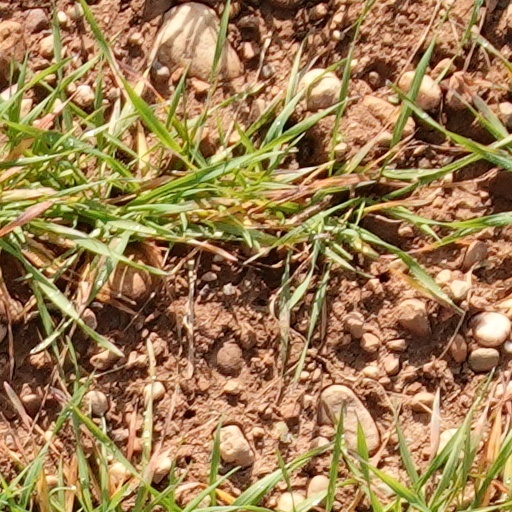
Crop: wheat